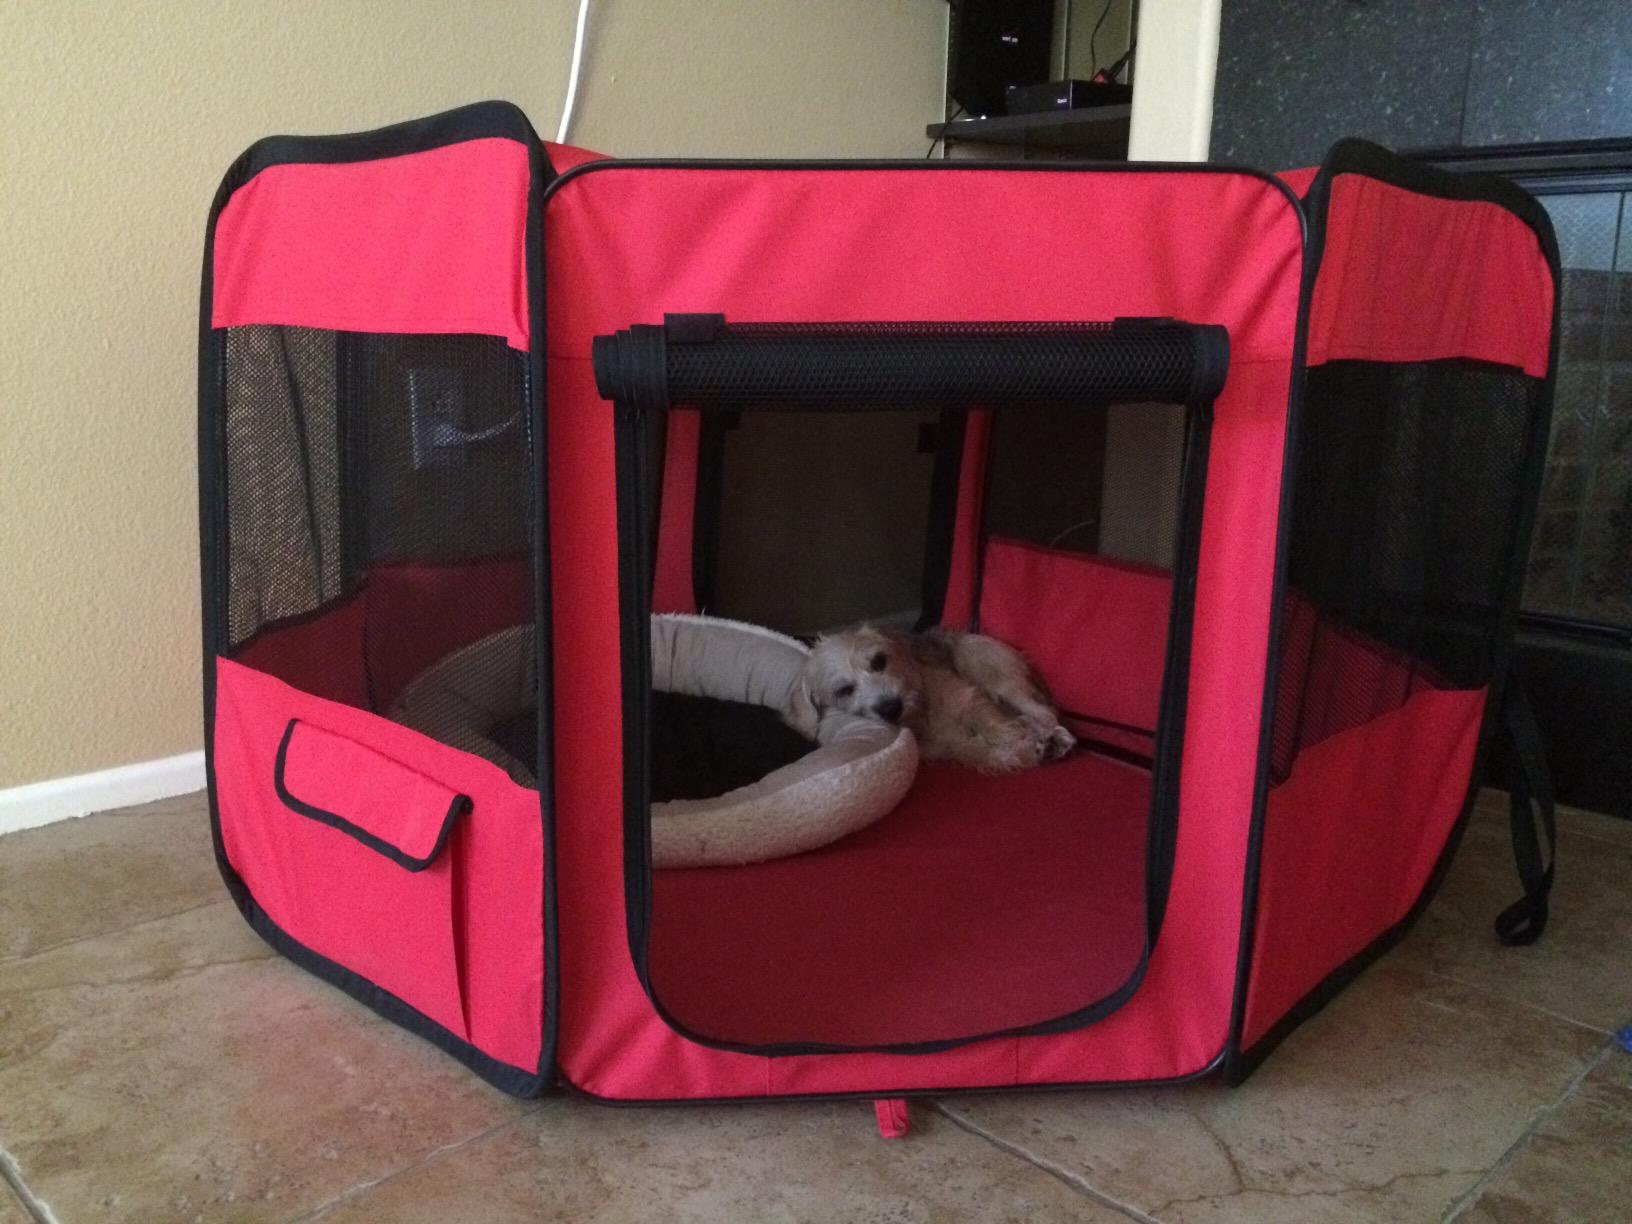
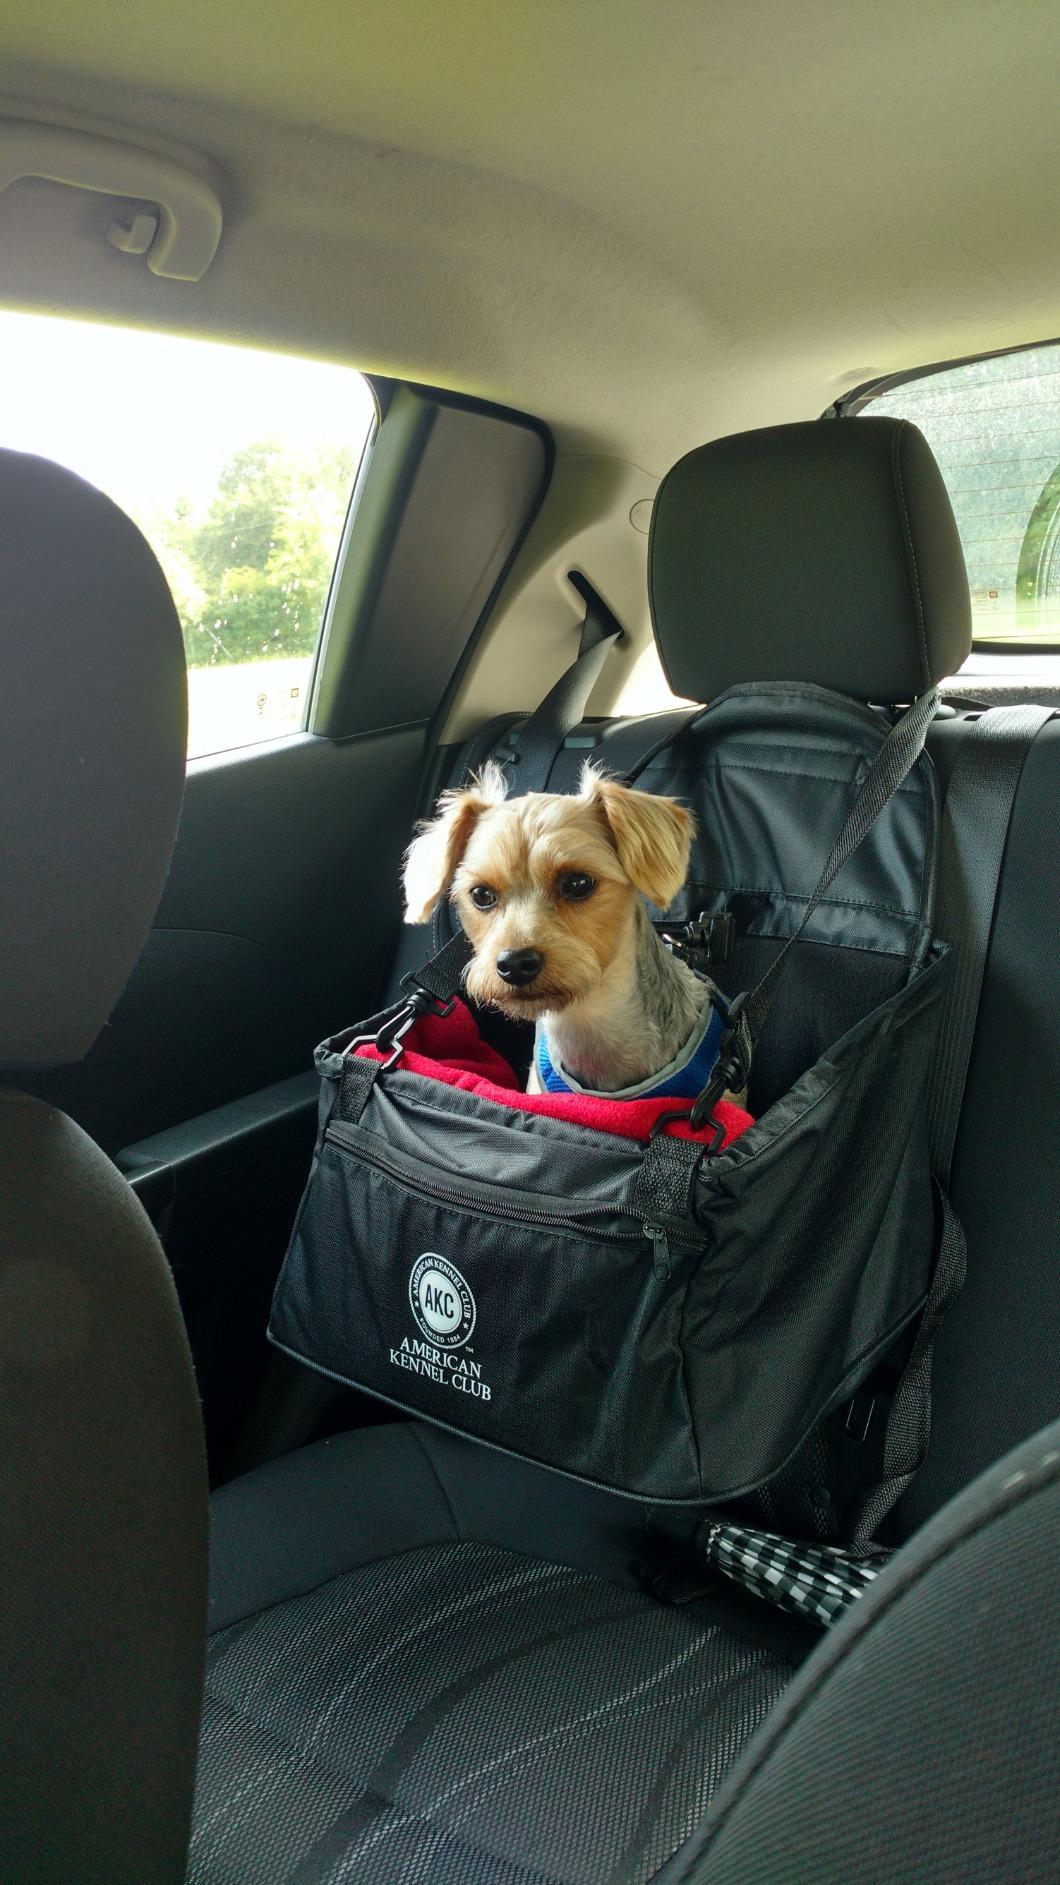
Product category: items_kennel
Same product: no